Château de Germolles

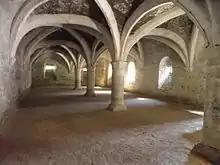

The site of Germolles was occupied from the 13th century by a stronghold built by the local feudal lords of the manor: the seigneurs of Germolles. In the 2nd half of the 14th century, their financial situation was so critical that they had to sell the domain of Germolles which was purchased by the Duke of Burgundy, Philip the Bold.